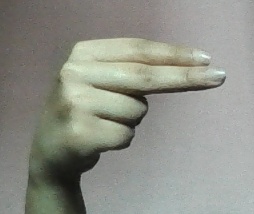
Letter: ain